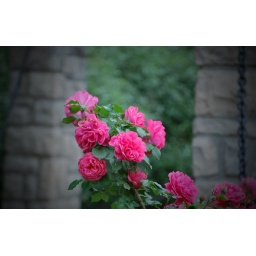
I love the contrast from the soft beauty of the roses to the strength of the stone in the background.